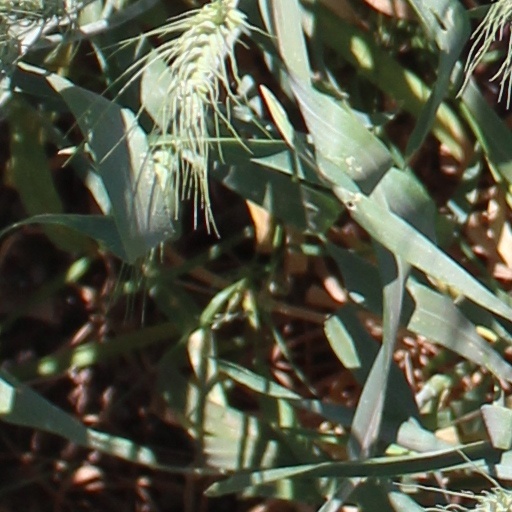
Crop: wheat